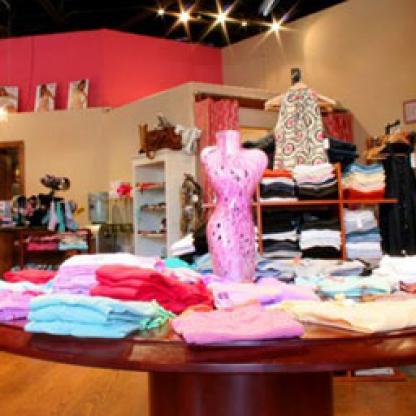
Scene: Indoor